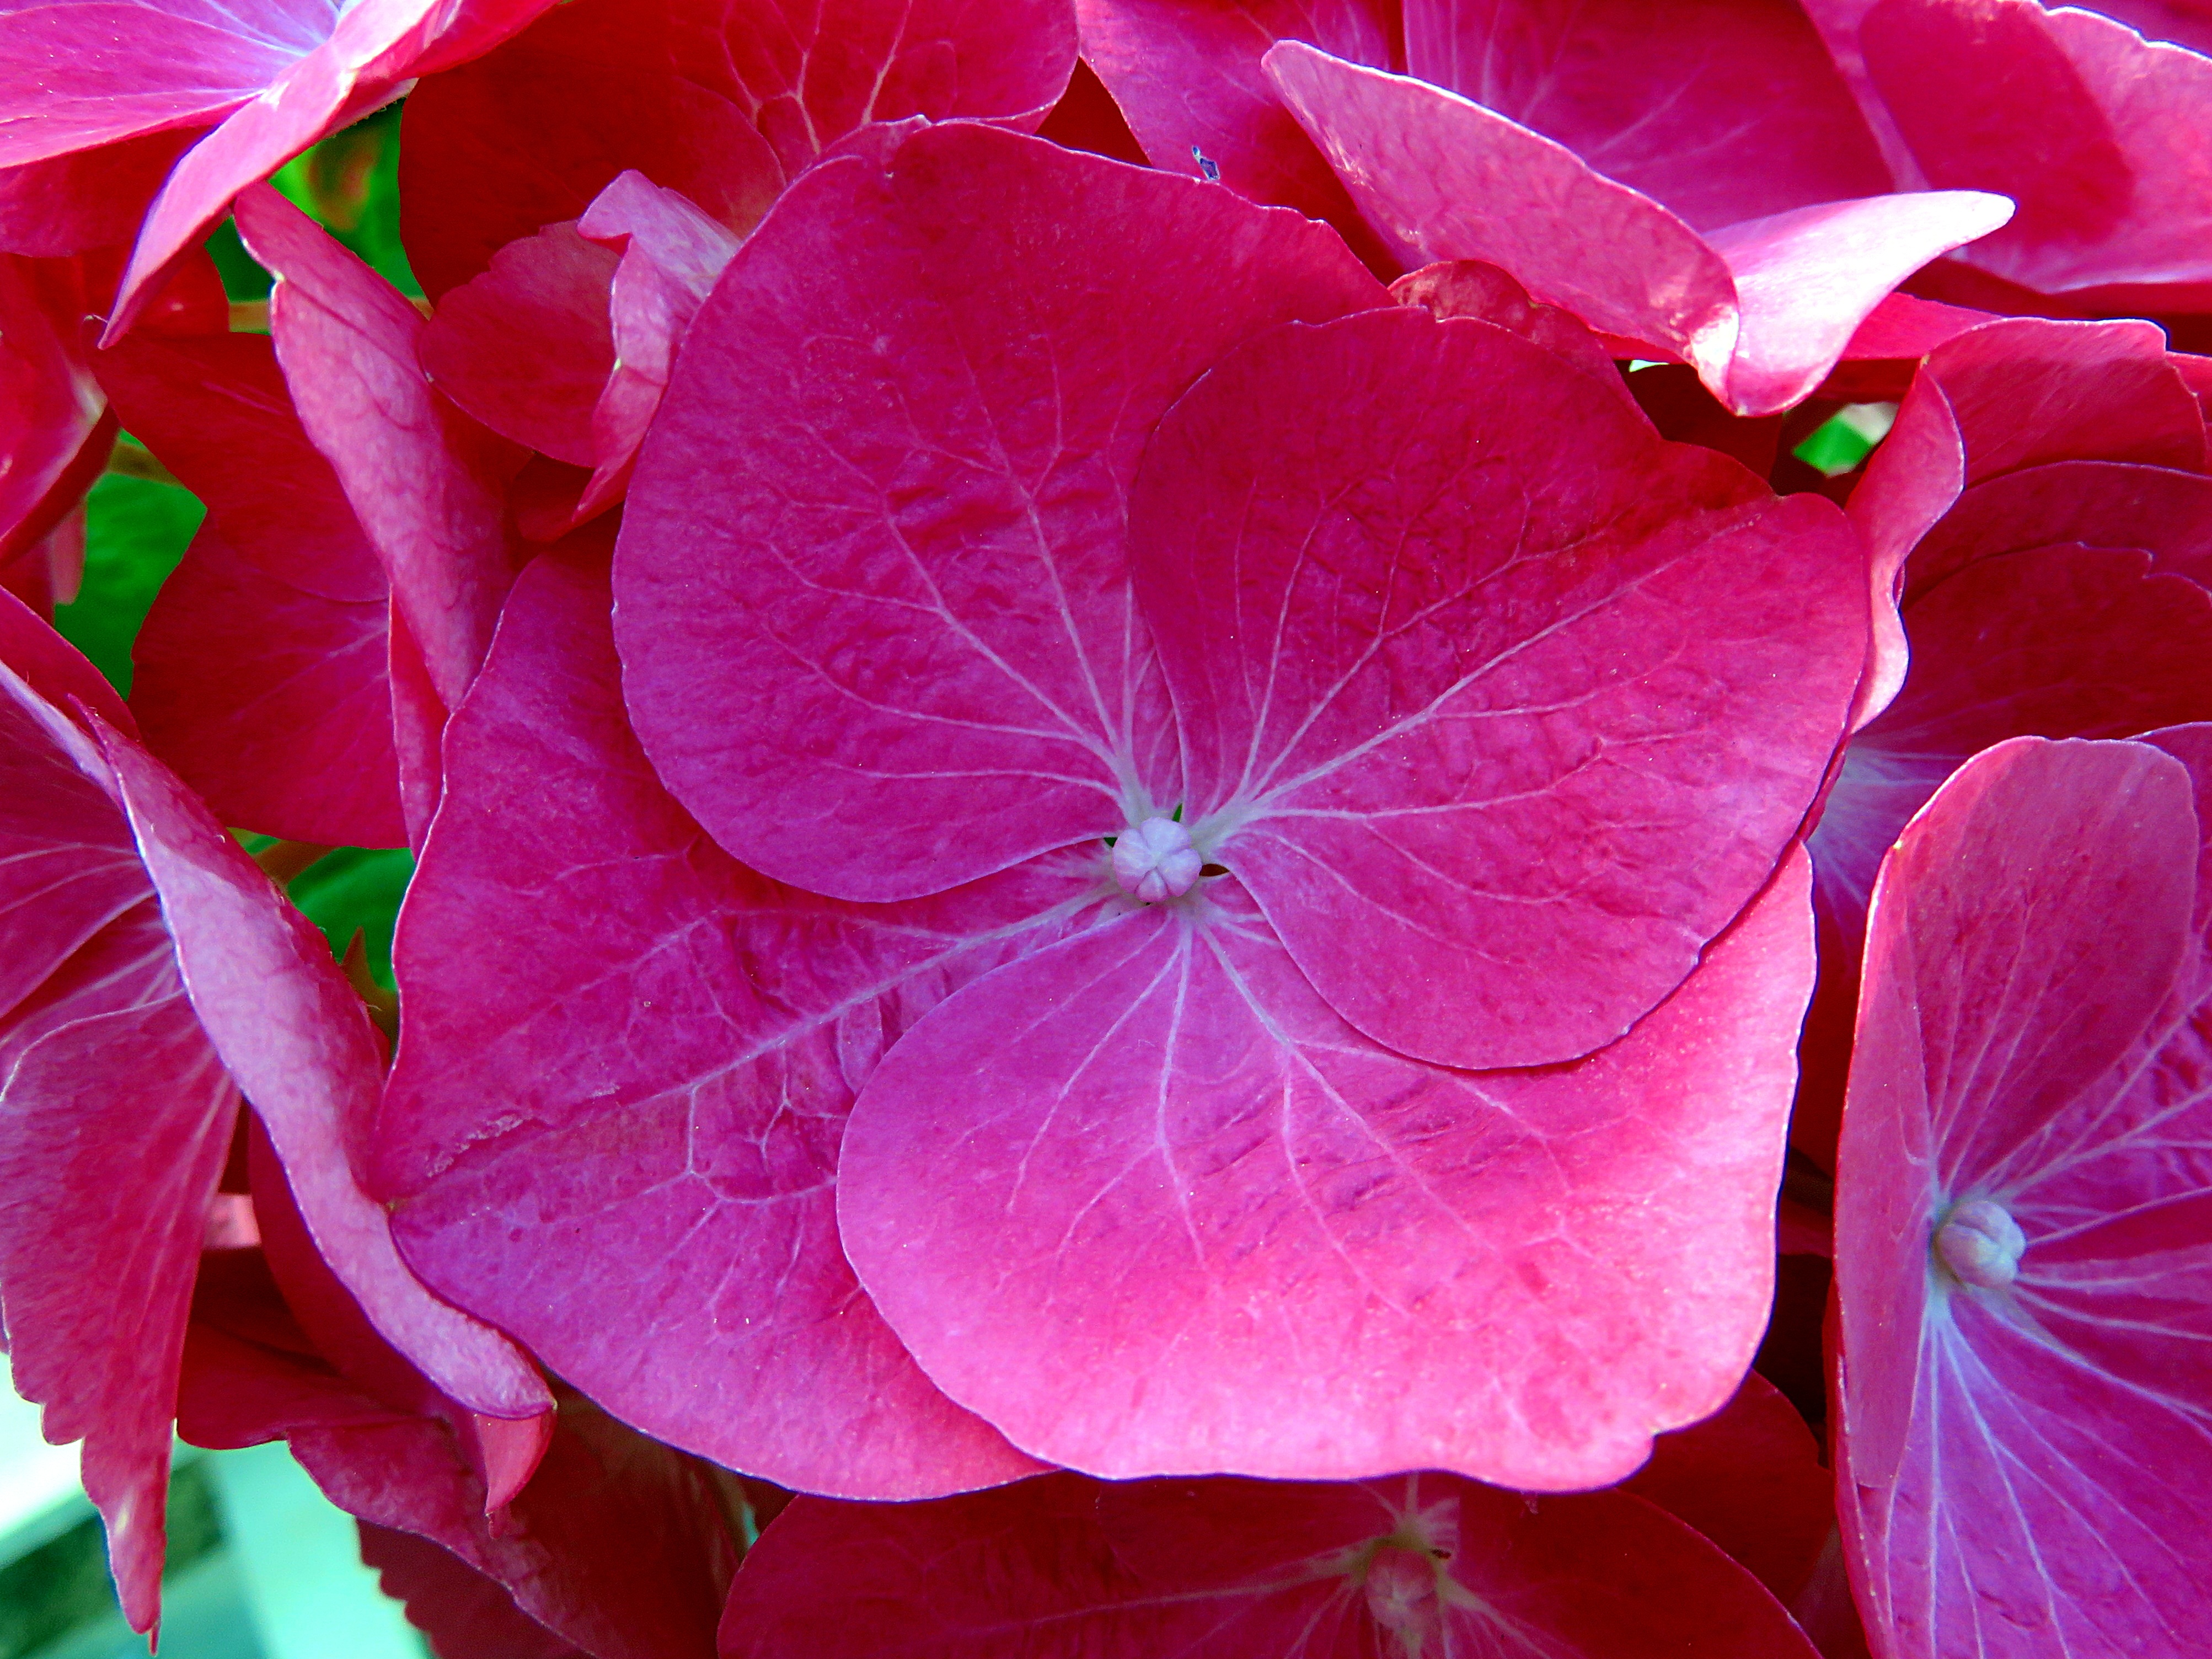
plant, leaf, flower, purple, petal, summer, red, pink, flora, hydrangea, macro photography, flowering plant, hydrangeaceae, annual plant, land plant